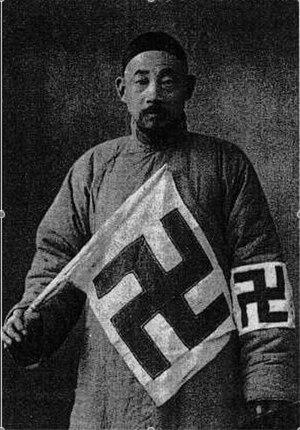
Le svastika ou swastika, 卐, mot sanskrit dérivé de su et de asti, avec la variante orthographique sauvastika parfois attribuée à son symétrique 卍, est un symbole que l'on retrouve en Europe, en Afrique, en Océanie, aux Amériques et en Asie jusqu'en Extrême-Orient. Il apparaît à l'époque néolithique pour la première fois dans la préécriture de la culture de Vinča. Cette ubiquité temporelle et spatiale lui a parfois valu le nom de « symbole universel ». On peut le décrire comme une croix composée de quatre potences prenant chacune la forme d'un gamma grec en capitale, d'où le nom de croix gammée qui lui est parfois donné.
La Société internationale du Svastika rouge est une association humanitaire chinoise fondée en 1922. Son nom et son logo s'inspirent de ceux de la Croix-Rouge, le symbole central étant remplacé par le svastika bouddhique. Le rouge représente de plus la sincérité, et les quatre branches du svastika les quatre orients et l'union mondiale.